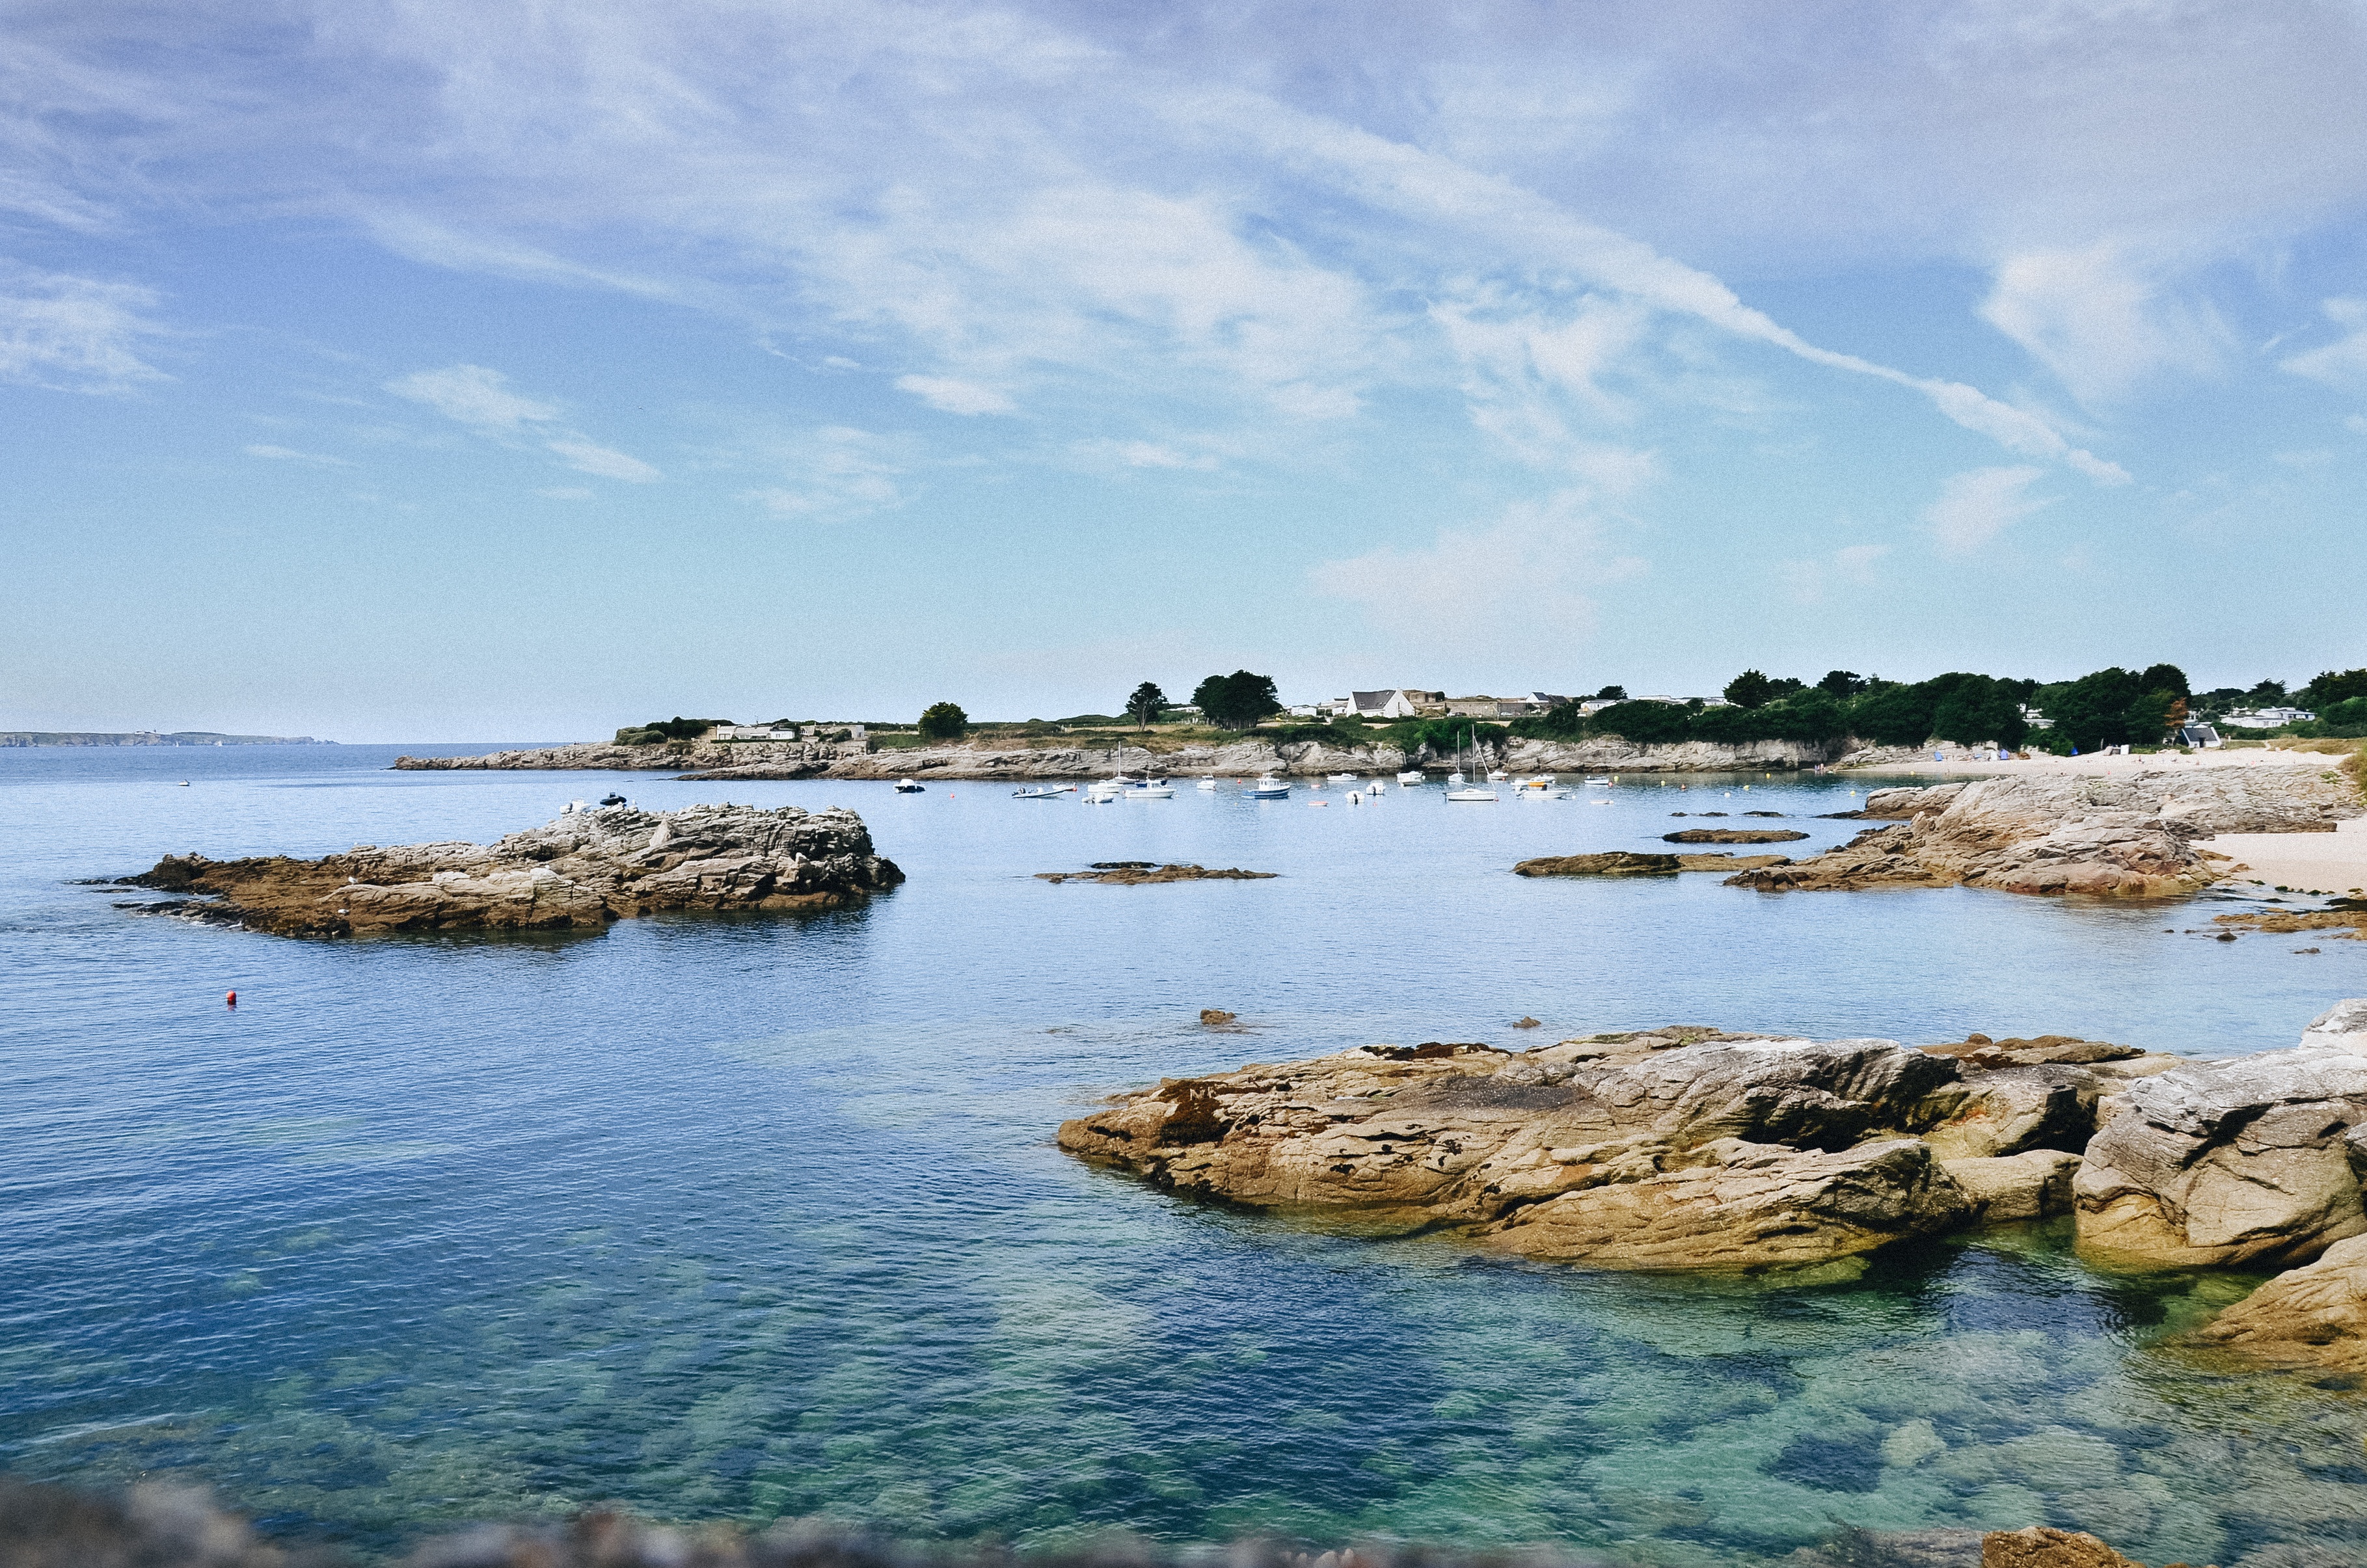
beach, landscape, sea, coast, water, rock, ocean, cloud, shore, wave, vacation, cove, inlet, reflection, bay, body of water, loch, cape, geographical feature